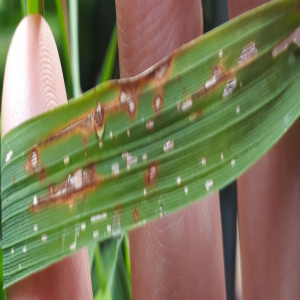
Disease: Blast